Max Webster

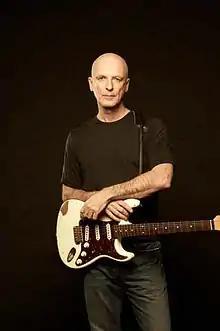
Founding member, vocalist and guitarist Kim Mitchell

Max Webster were close friends of fellow Canadian musicians Rush. In a 1978 interview, Rush bassist and vocalist Geddy Lee commented that he enjoyed their music, insisting "they're quite hard to describe, but they have amazing musicianship and very interesting lyrics."